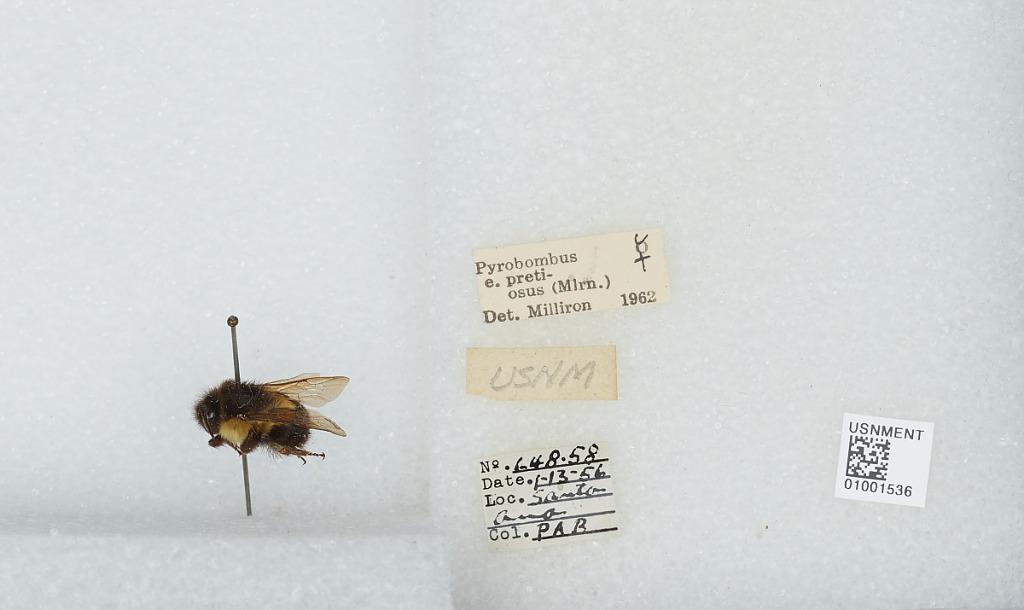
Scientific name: Bombus (Pyrobombus) ephippiatus (Say)
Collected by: P. B.
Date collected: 1956-1-13
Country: El Salvador
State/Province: Santa Ana
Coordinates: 14.09, -89.5111
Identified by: Milliron